Dr. John Lord House

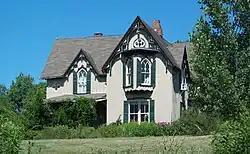
Dr. John Lord House, July 2012

Dr. John Lord House is a historic home located at Busti in Chautauqua County, New York. It is a two-and-a-half-story wood-frame Gothic Revival–style residence built in 1867.